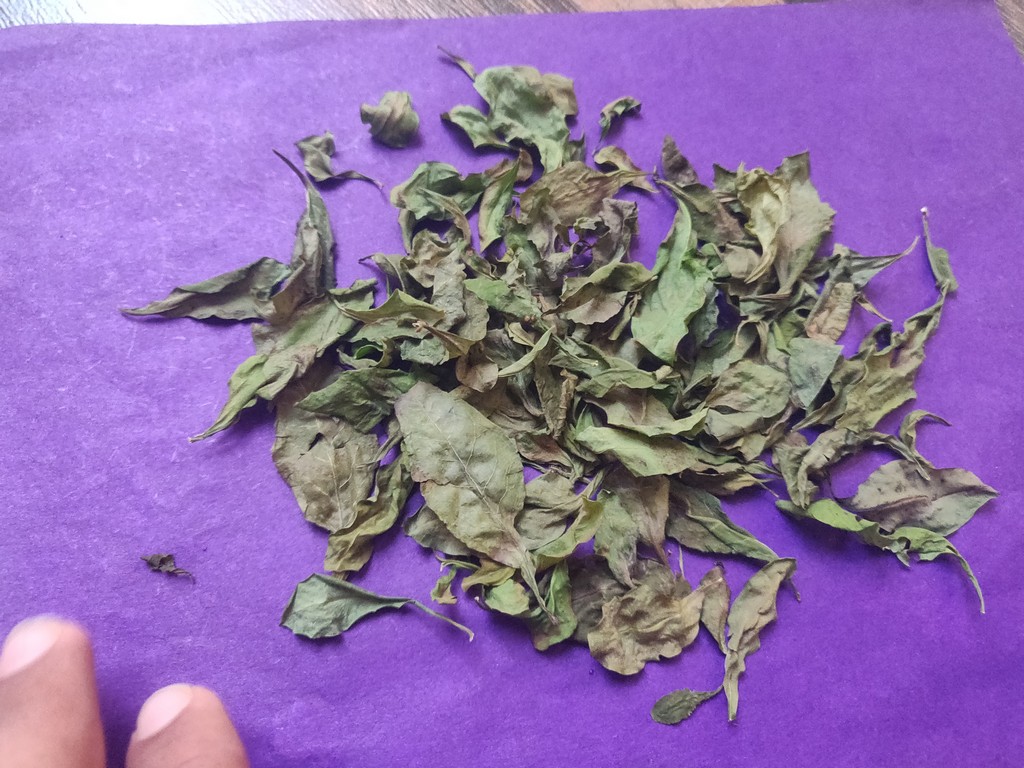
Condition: Dried
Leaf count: multiple
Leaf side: unknown